John Singleton Copley

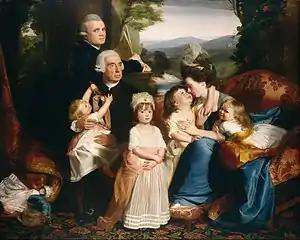
"The Copley Family" (1777)

Except for a family tradition that speaks of his precocity in drawing, nothing is known of Copley's schooling or of the other activities of his boyhood. His letters, the earliest of which is dated September 30, 1762, reveal a fairly well-educated man. He may have been taught various subjects, it is reasonably conjectured, by his future stepfather, who, besides painting portraits and cutting engravings, eked out a living in Boston by teaching dancing and, beginning September 12, 1743, by conducting an "Evening Writing and Arithmetic School", duly advertised. It is certain that the widow Copley was married to Peter Pelham on May 22, 1748, and that at about that time she transferred her tobacco business to his house in Lindall Street (a quieter, more respectable part of town), at which the evening school also continued its sessions. In such a household young Copley may have learned to use the paintbrush and the engraver's tools. Whitmore says plausibly: "Copley at the age of fifteen was able to engrave in mezzotint; his stepfather Pelham, with whom he lived three years, was an excellent engraver and skillful also with the brush." The family lived next to the house occupied by japanner Thomas Johnston and his family, and Copley became friends with Thomas's son William, later to become a painter himself.